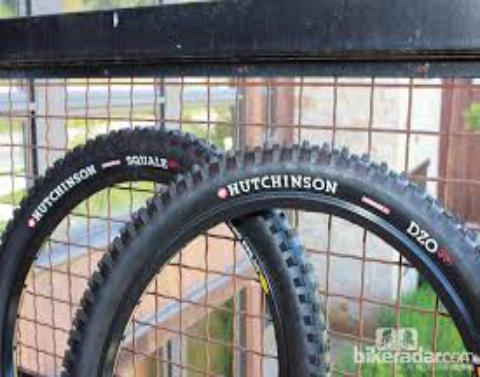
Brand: hutchinson tires
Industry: Transportation